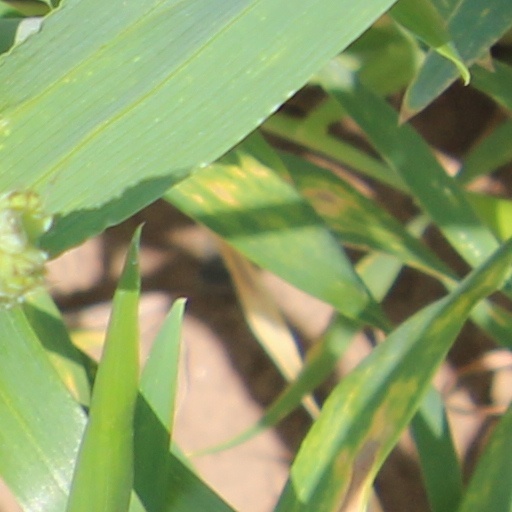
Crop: wheat